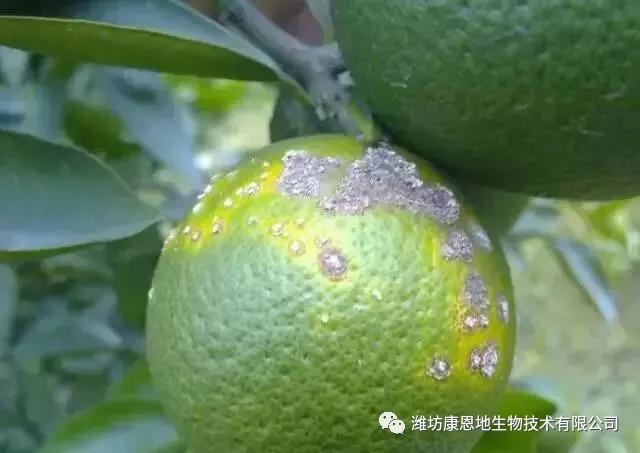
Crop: unknown
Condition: citrus_canker